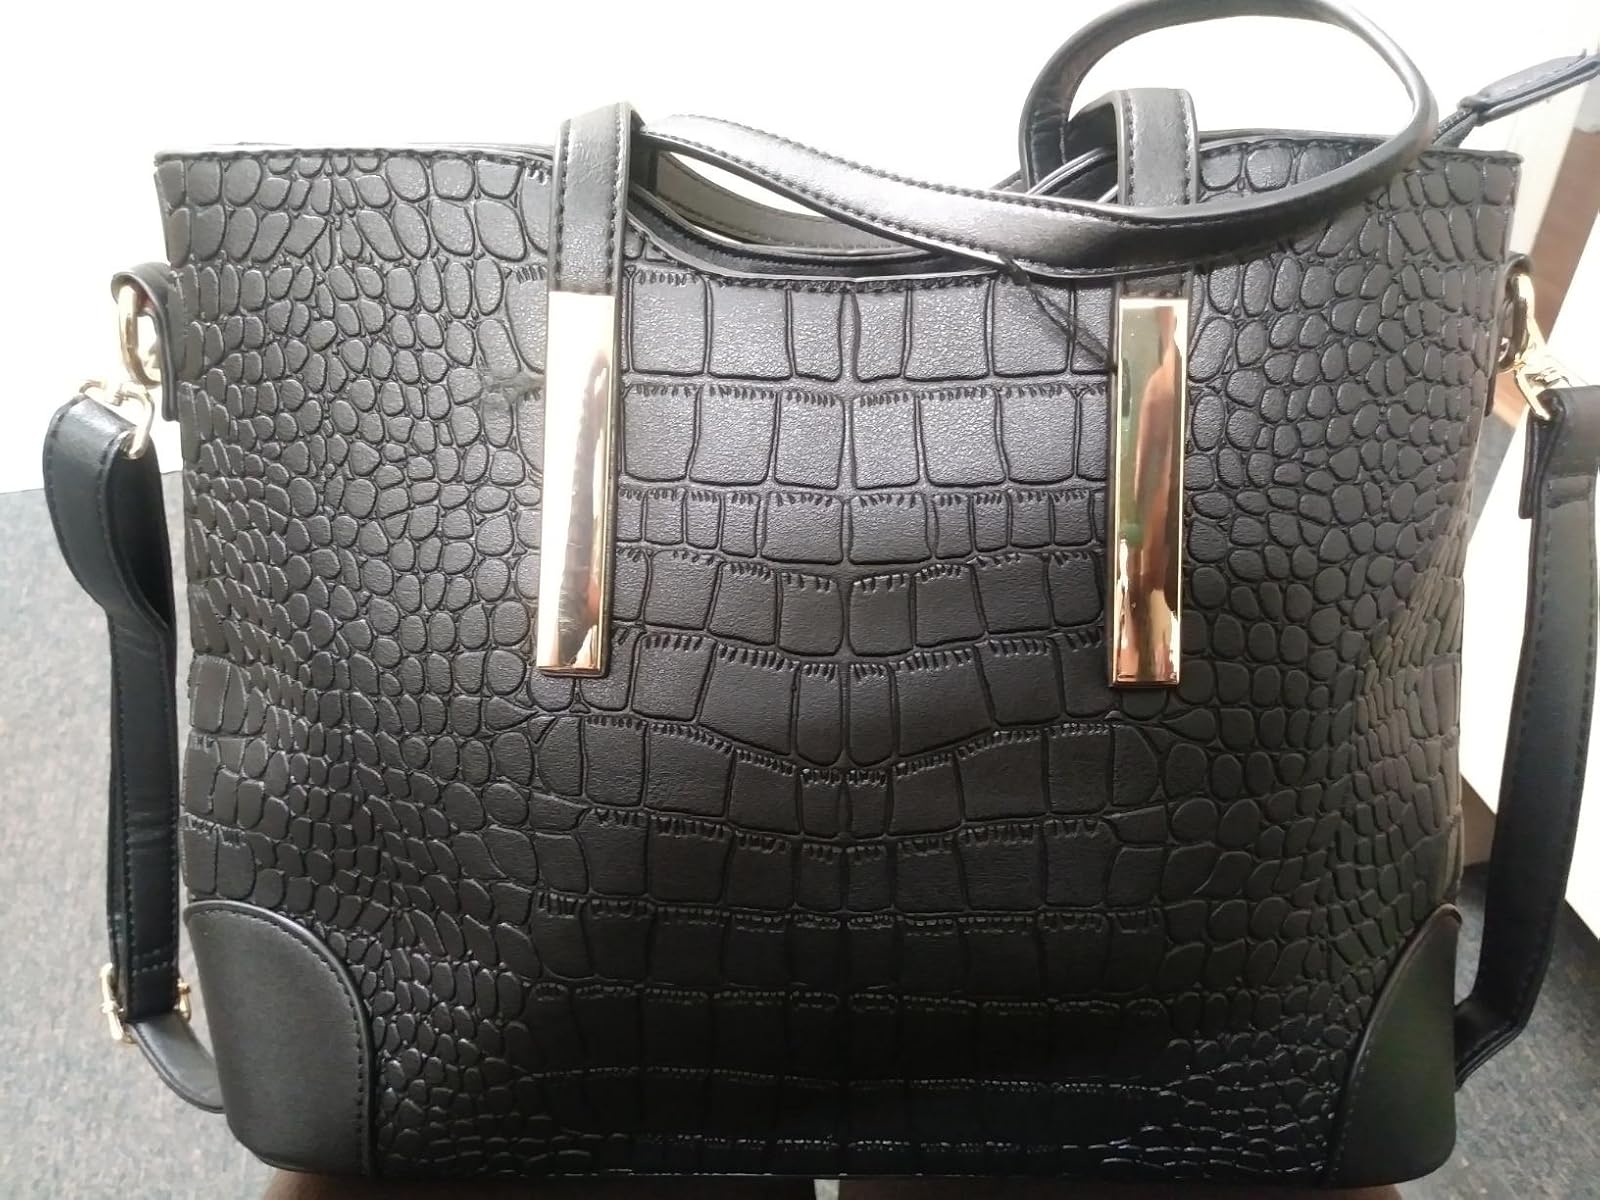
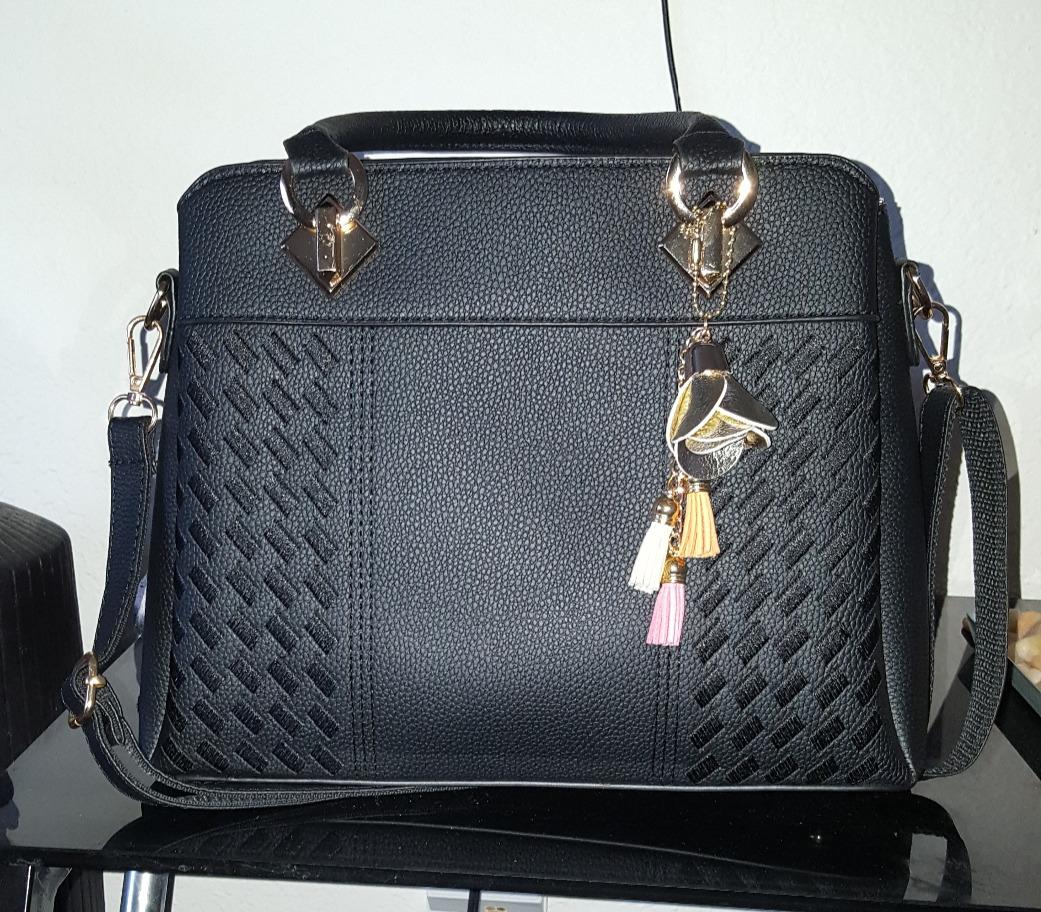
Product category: accessories_handbag
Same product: no